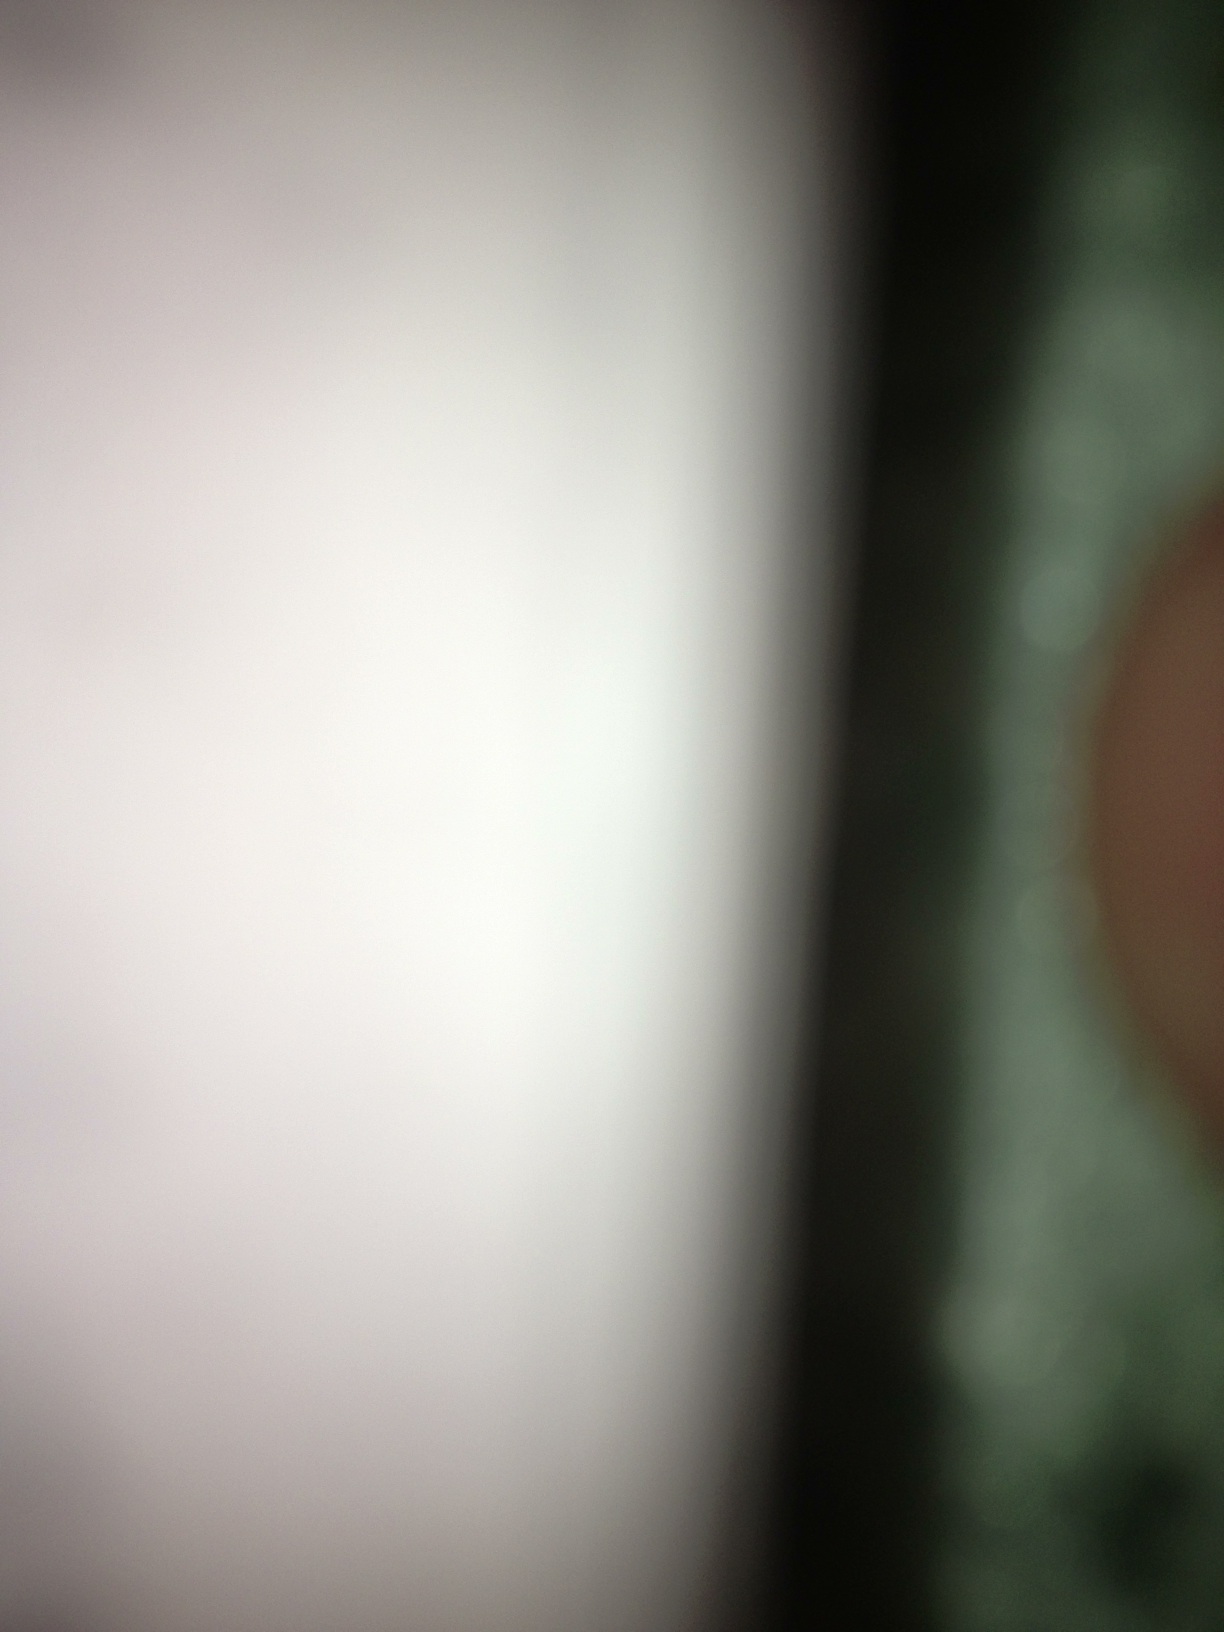Question: What product is in this container?
Answer: unanswerable